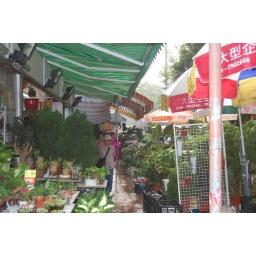
The packed sidewalk in the flower market